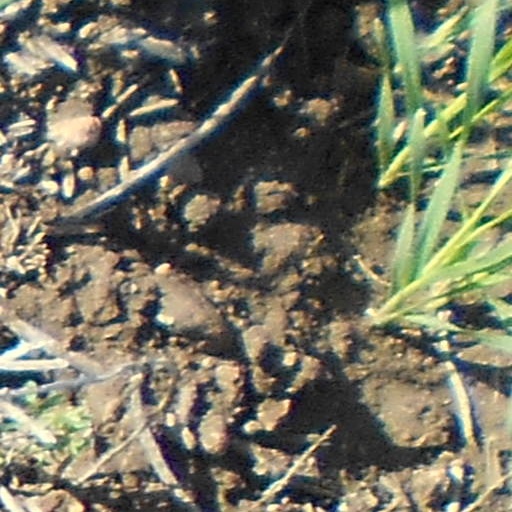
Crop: wheat